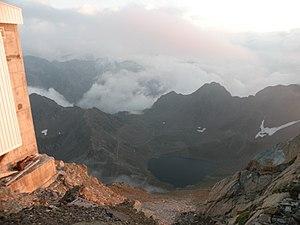
Lac d'Oncet vu du Pic du Midi de Bigorre
Le lac d'Oncet est un lac pyrénéen français situé administrativement dans la commune de Sers dans le département des Hautes-Pyrénées en région Occitanie.